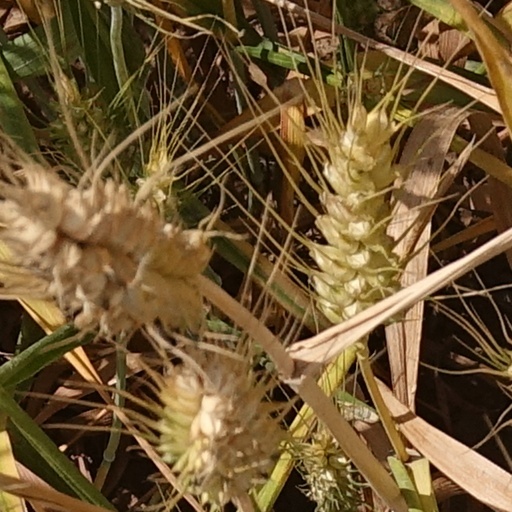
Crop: wheat